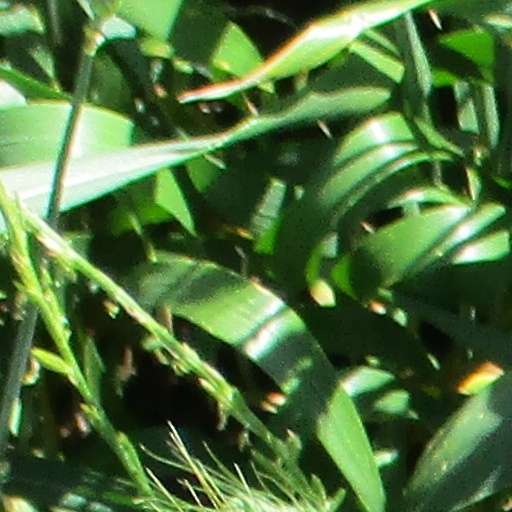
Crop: wheat